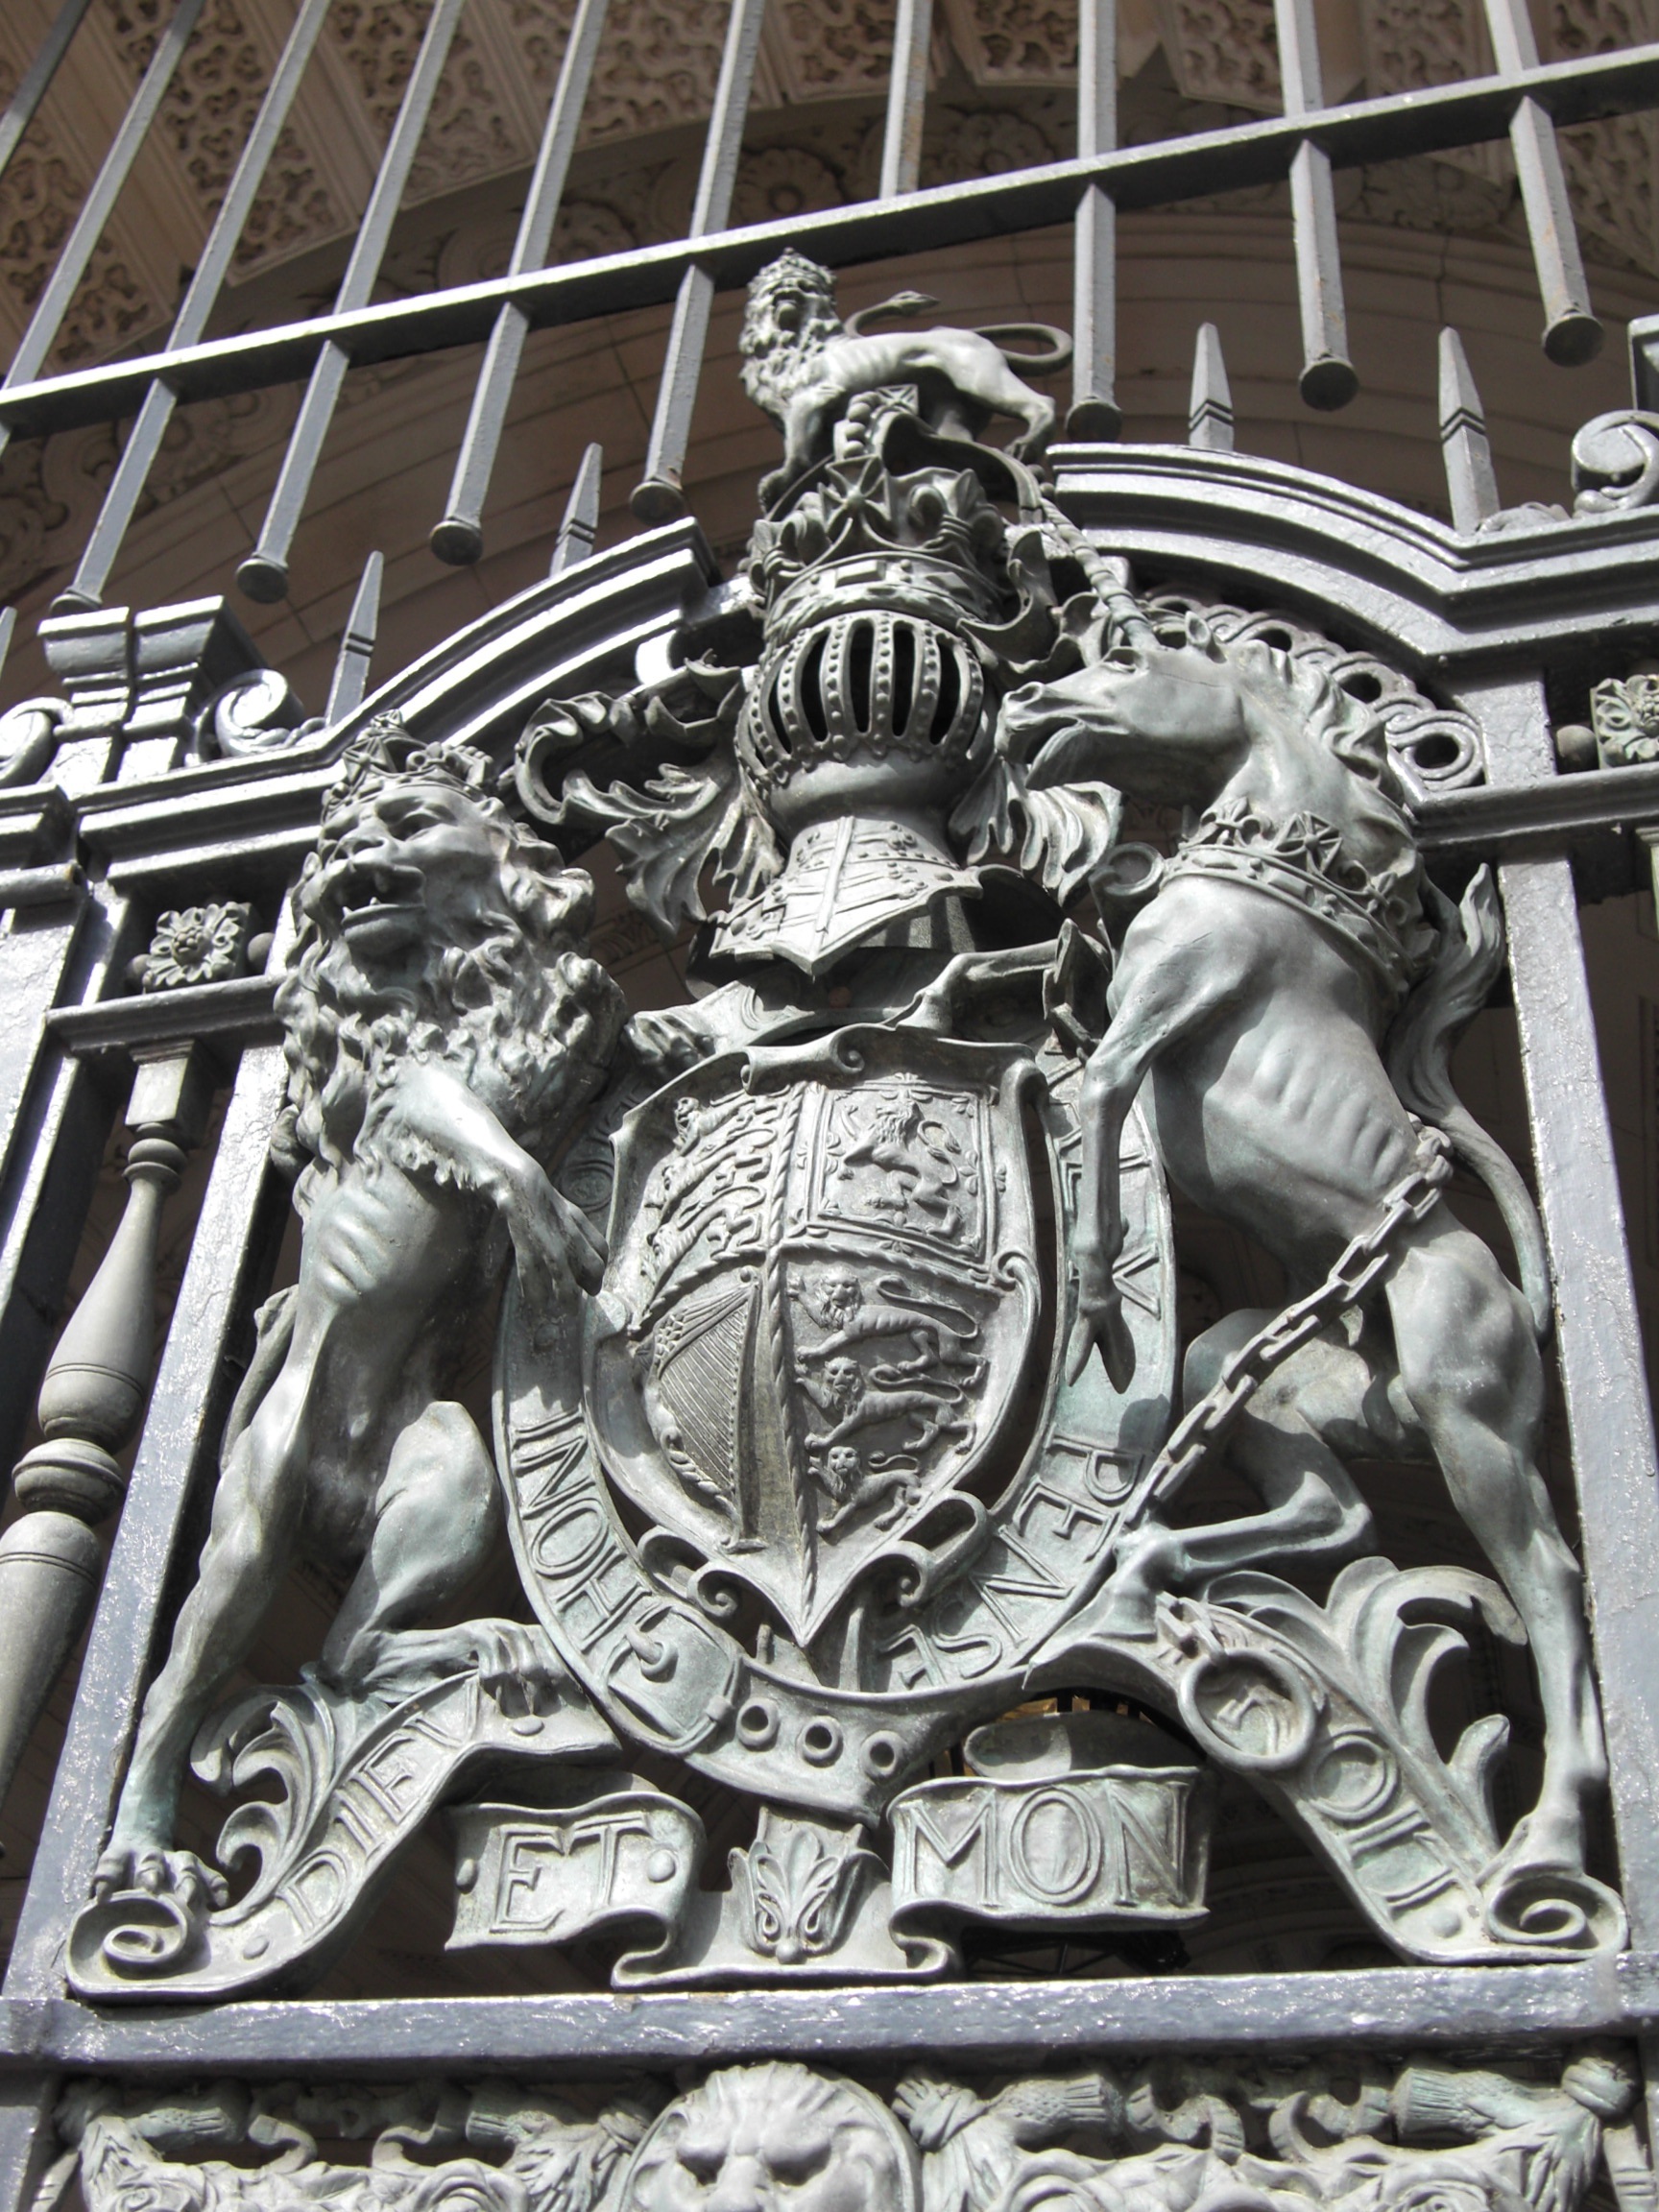
black and white, building, monument, statue, landmark, facade, monochrome, goal, england, sculpture, london, art, british, history, carving, relief, input, middle ages, united kingdom, coat of arms, stone carving, ancient history, visual arts